Total fertility rate

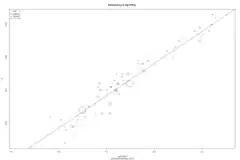
A plot of population growth rate vs total fertility rate (logarithmic), 2014. Symbol radius reflects the population size each country

An alternative measure of fertility is the net reproduction rate (NRR), which calculates the number of daughters a female would have in her lifetime if she were subject to prevailing age-specific fertility and mortality rates in a given year. When the NRR is exactly 1, each generation of females is precisely replacing itself.